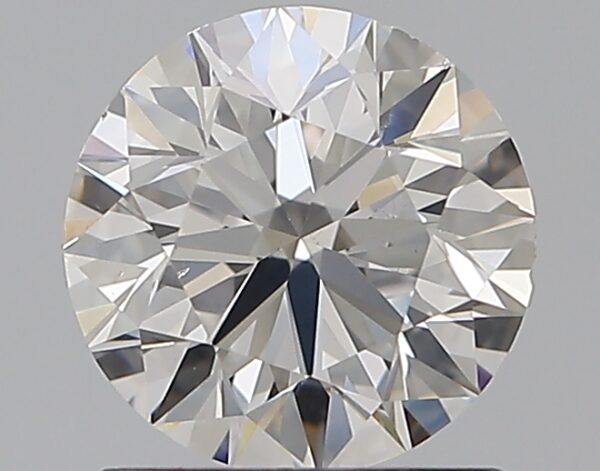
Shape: round
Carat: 1
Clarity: VS2
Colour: F
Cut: EX
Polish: EX
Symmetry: EX
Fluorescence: N
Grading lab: GIA
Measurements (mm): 6.36 x 6.39 x 3.99